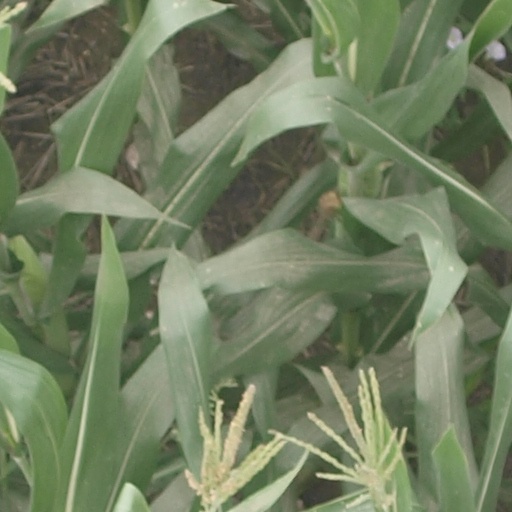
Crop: maize; corn